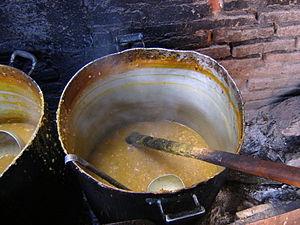
Le locro est un ragout à base de courge, de maïs et de haricots consommé dans la Cordillère des Andes de l'Argentine au Chili jusqu'à l'Équateur, en passant par le Pérou et la Bolivie.